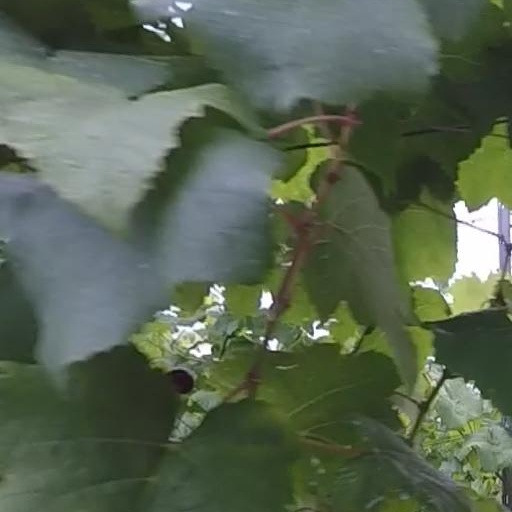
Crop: grape